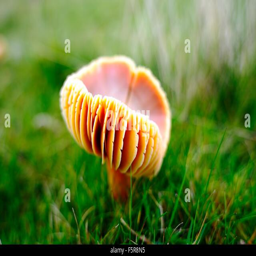
large autumn mushroom in the meadow